Marcus du Sautoy

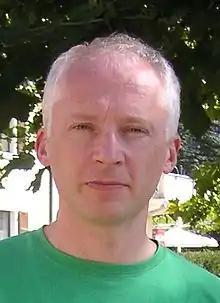
Marcus du Sautoy in 2007

Du Sautoy's research "uses classical tools from number theory to explore the mathematics of symmetry". Du Sautoy's academic work concerns mainly group theory and number theory.